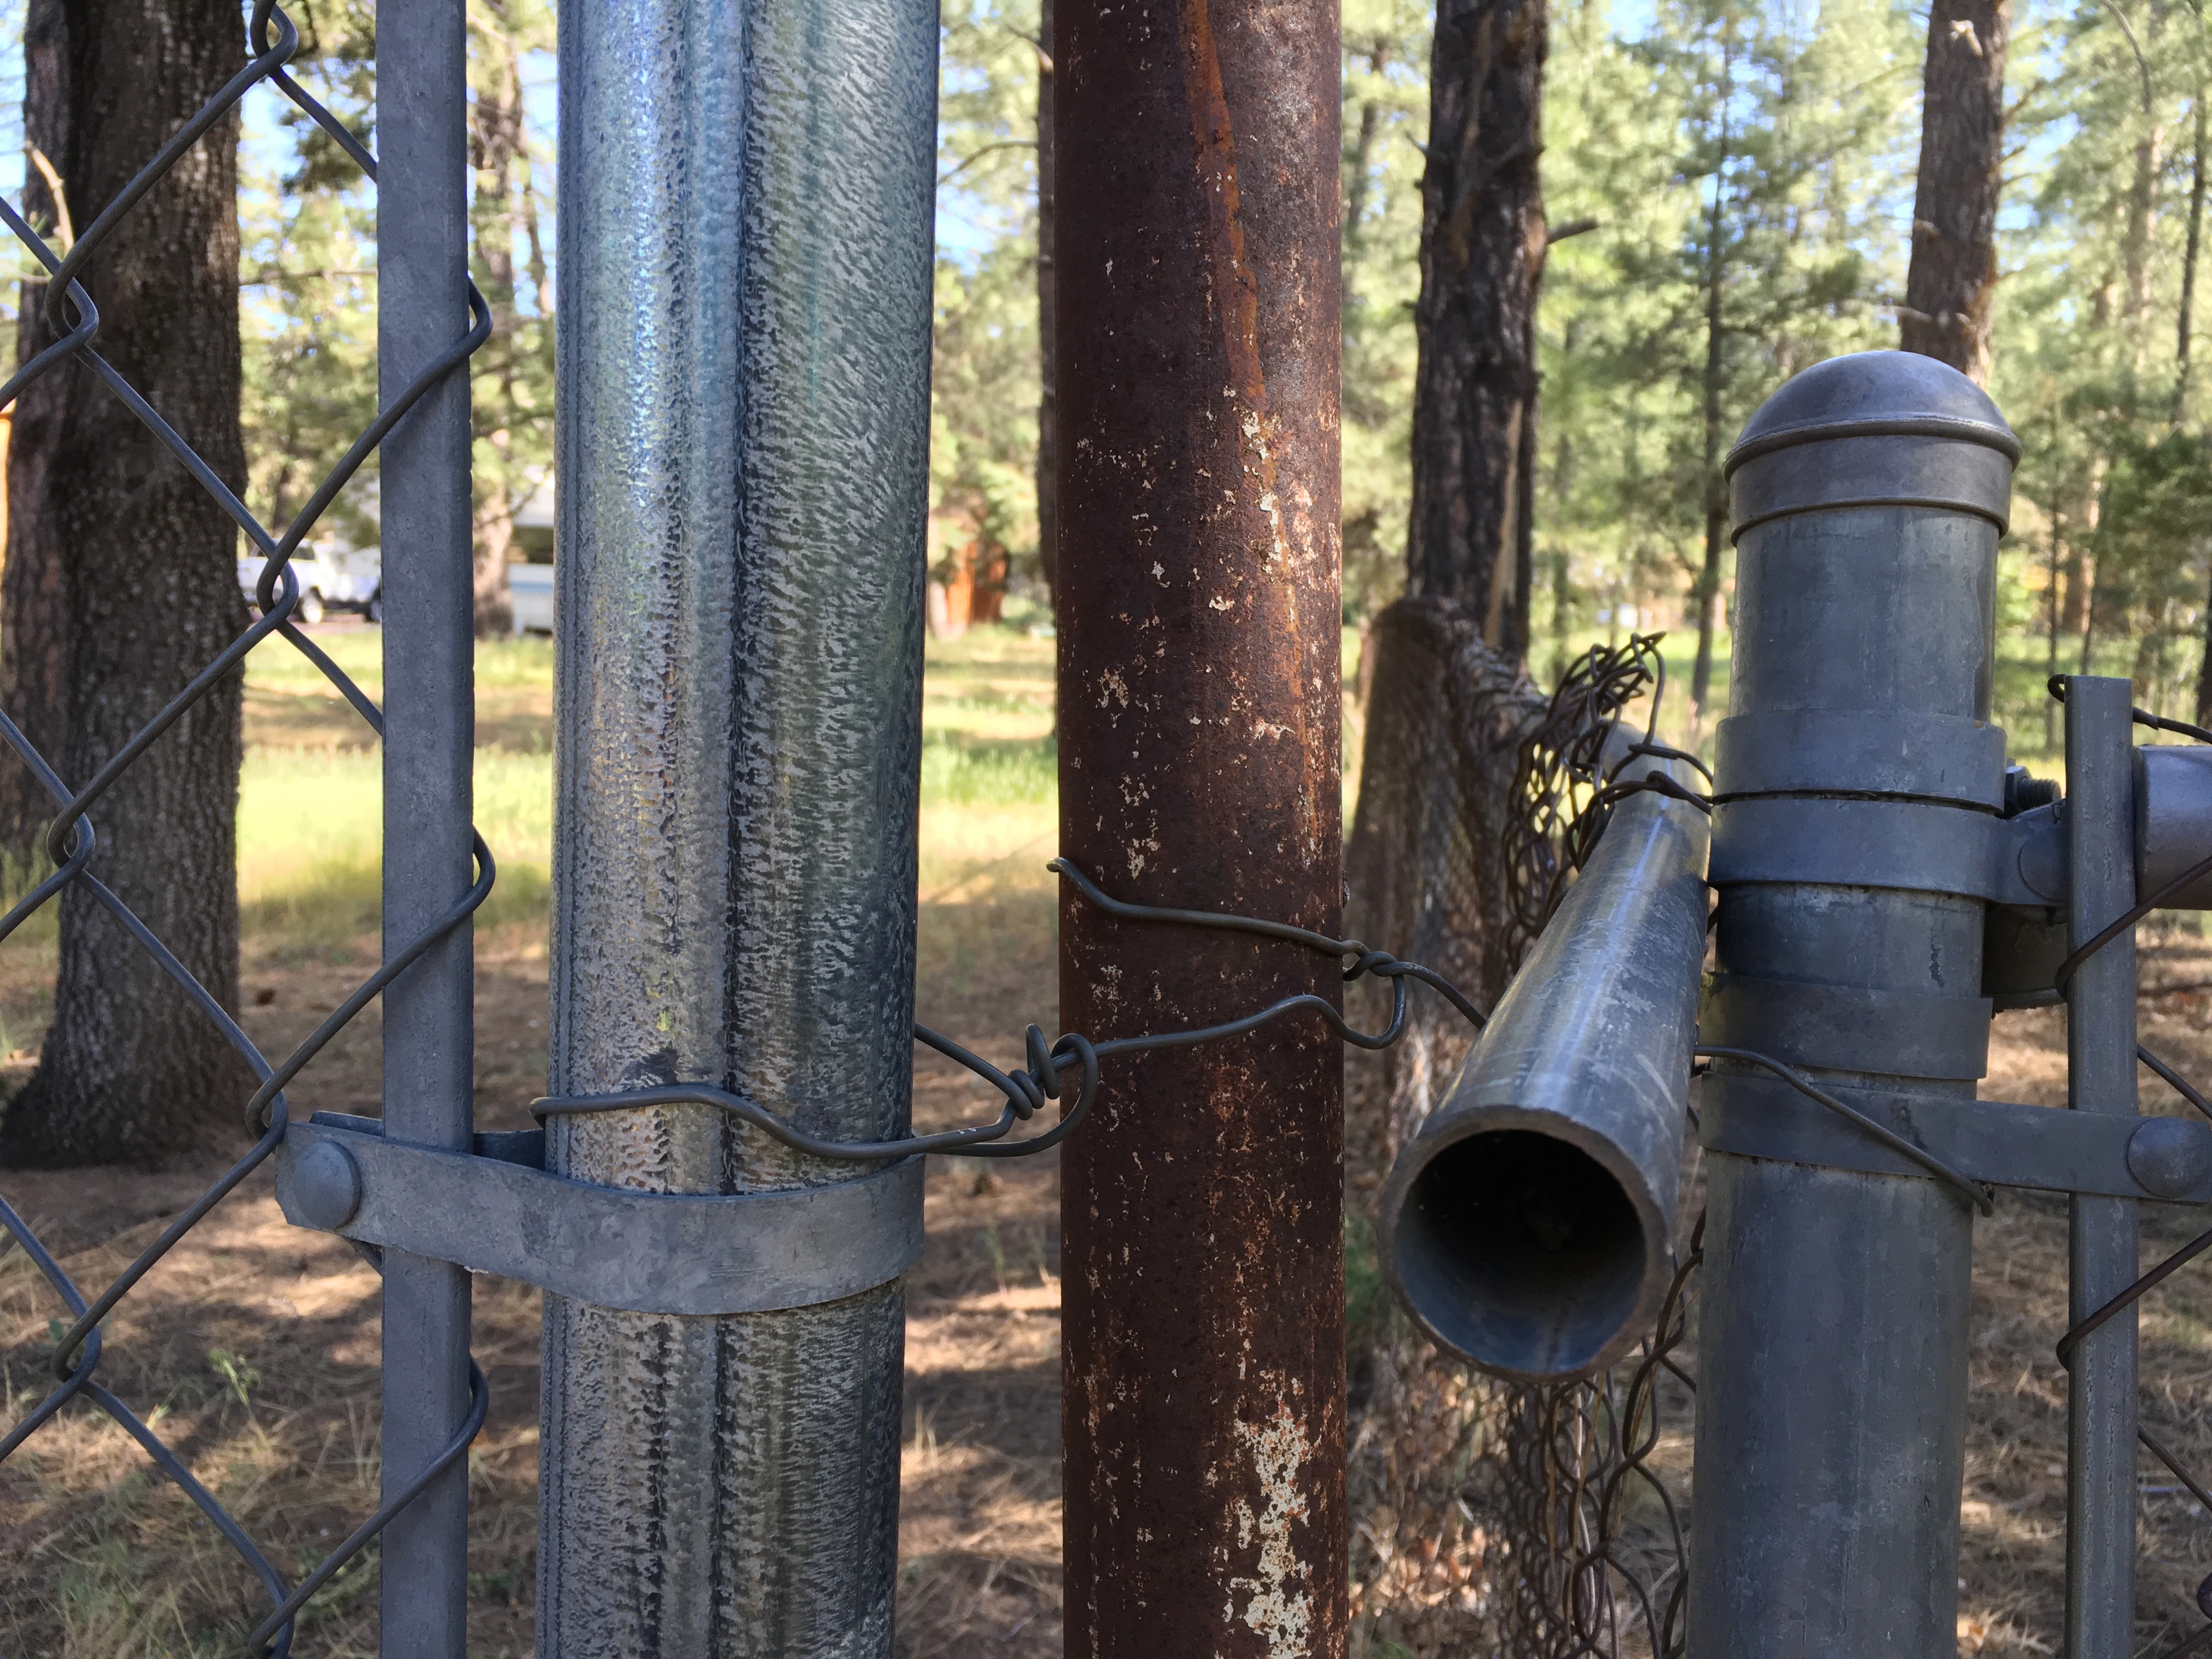
tree, forest, pole